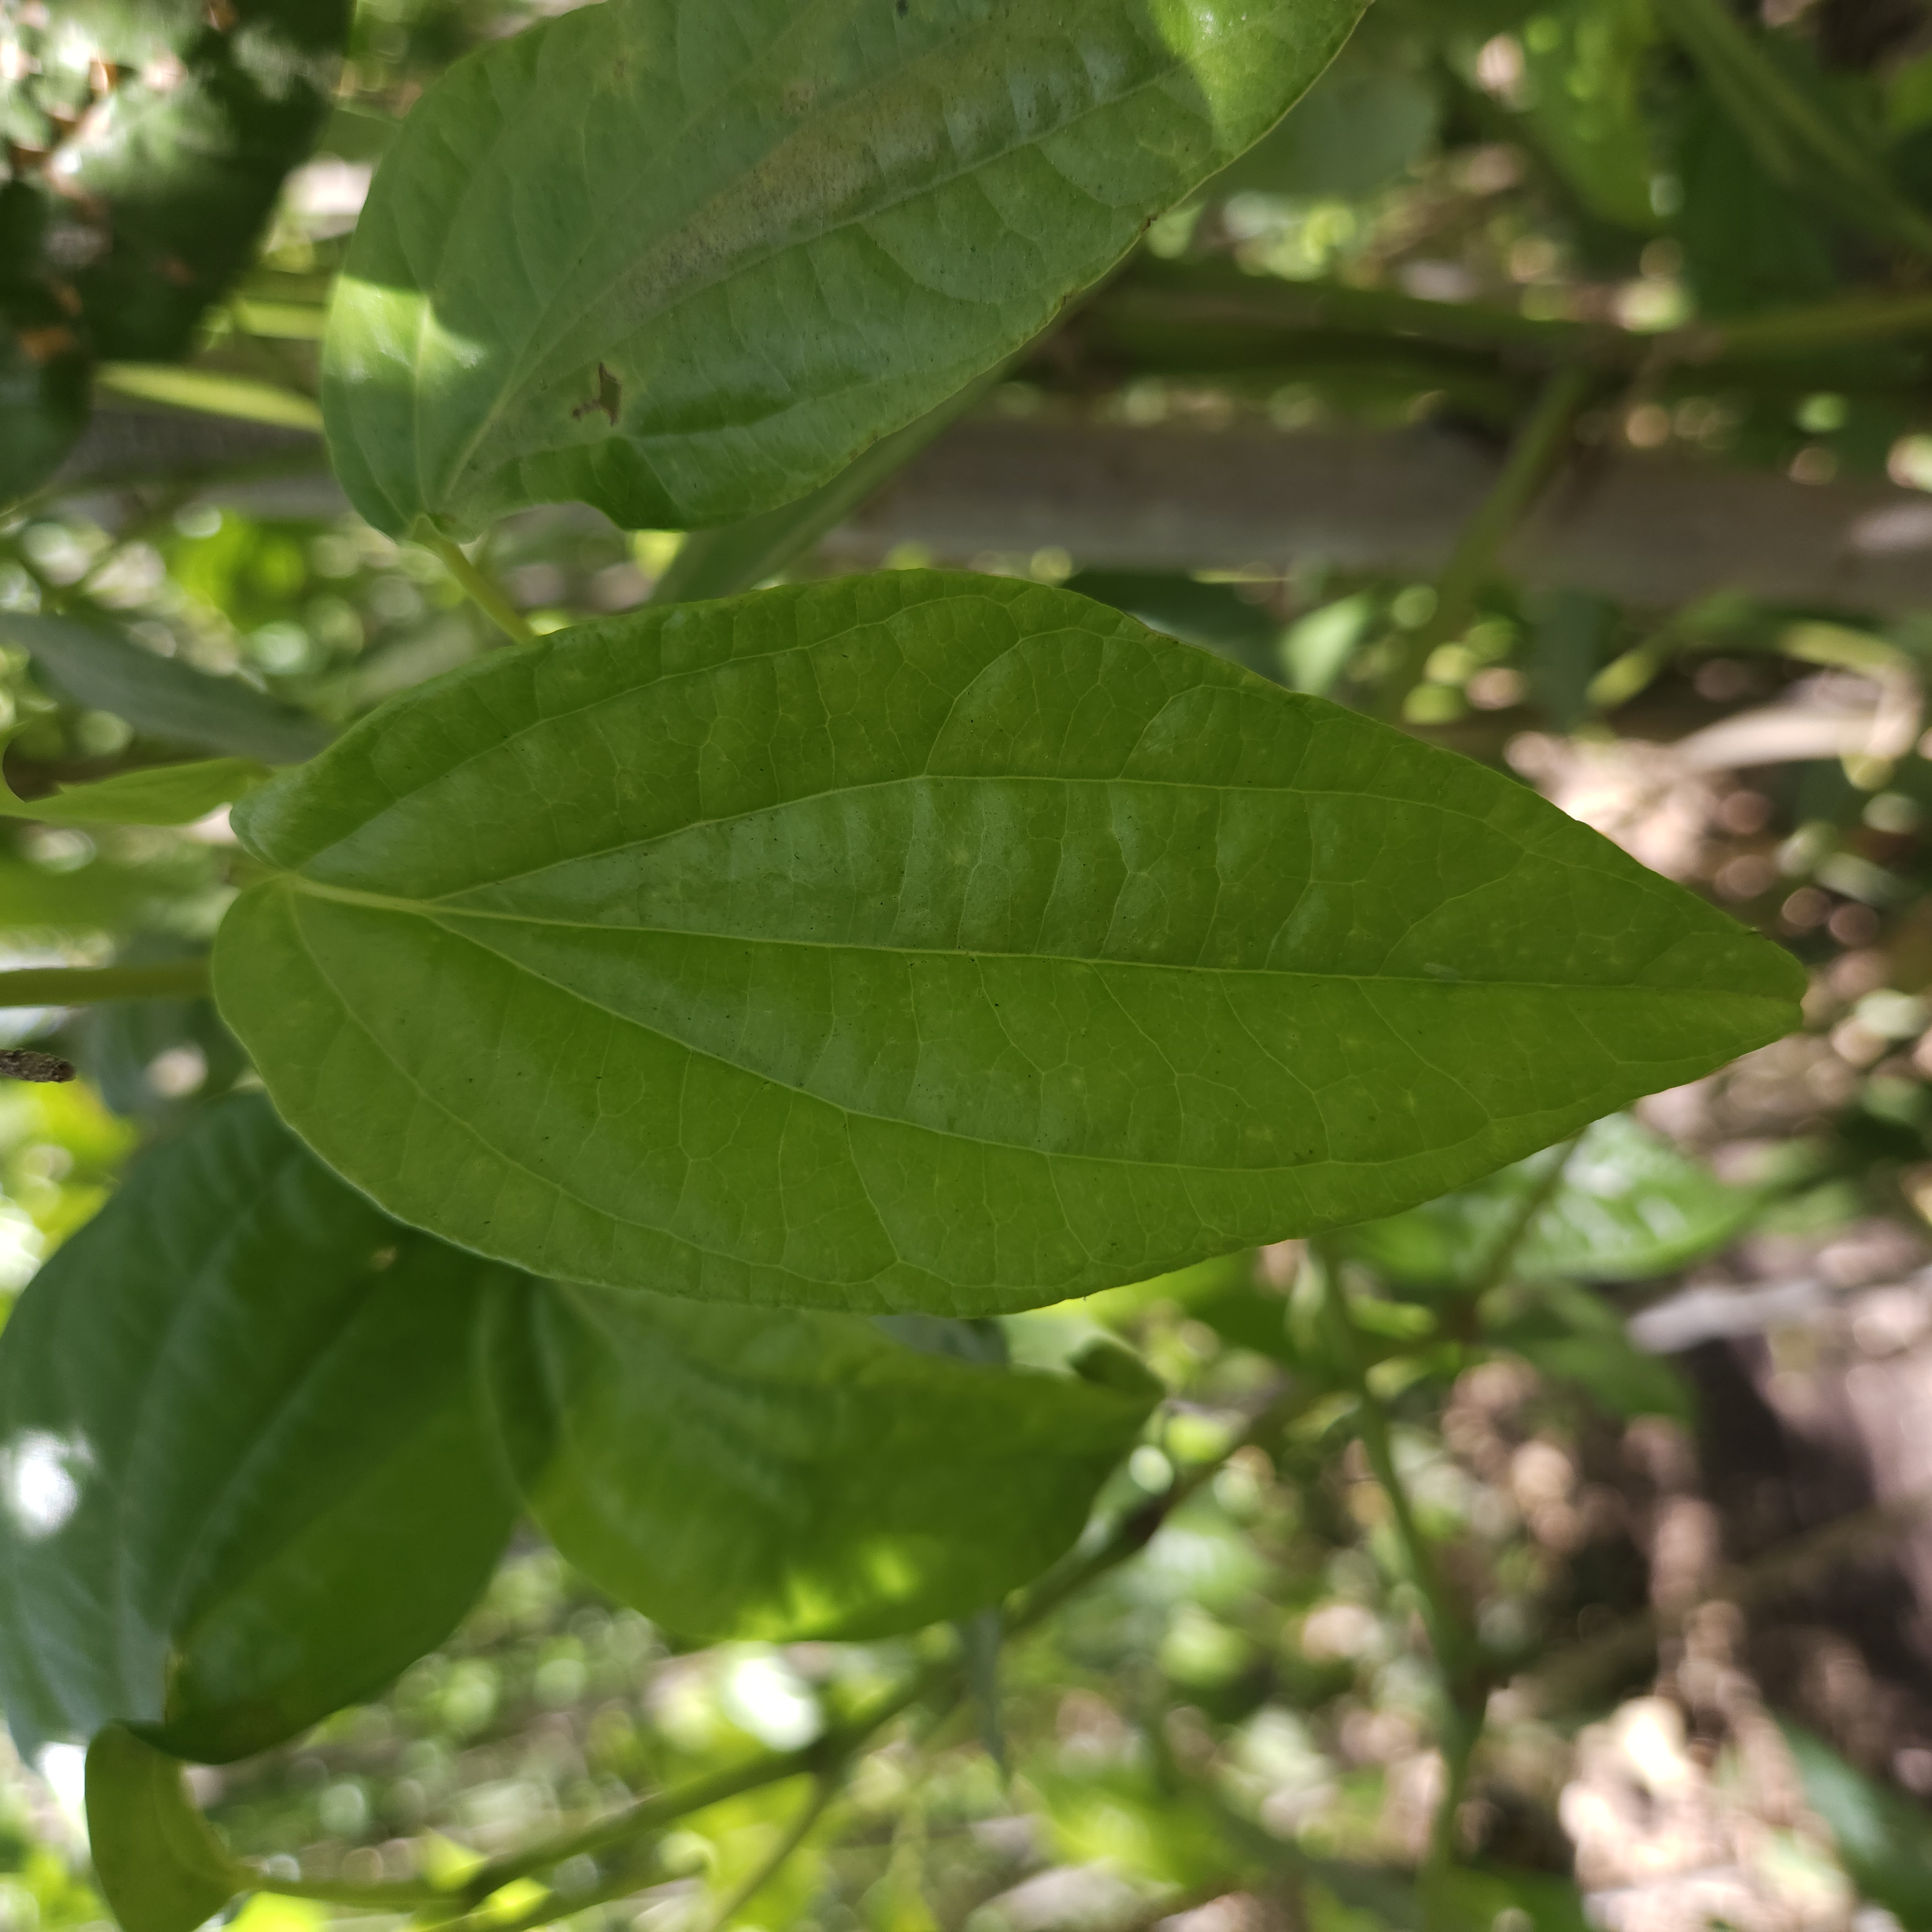
Label: Healthy